Disruptive coloration

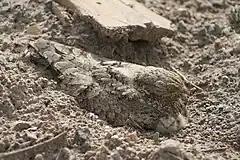
Egyptian nightjar, "Caprimulgus aegyptius", rests on the sand, protected by its coloration, immobility, and concealment of shadow as it faces the sun

Disruptive patterns use strongly contrasting markings such as spots or stripes to break up the outlines of an animal or military vehicle. Some predators, like the leopard, and some potential prey like the Egyptian nightjar, use disruptive patterns. Disruptive patterns are defined by A. Barbosa and colleagues as "characterized by high-contrast light and dark patches, in a nonrepetitive configuration, that also provide camouflage by disrupting the recognizable shape or orientation of the animal", as in the cuttlefish.